Soher El Bably

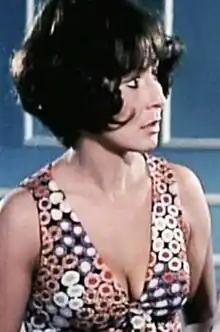
Soher El Bably in 1972

After completing secondary school, El Bably attended the Institute of Theatrical Arts. She starred in the play "Madraset El Moshaghbeen" (1973), and also in a stage version of the life of Raya and Sakina with famous actress Shadia in 1985. She appeared in Mahmoud Zulfikar's "The Unknown Woman" (1959), the film was a good start in her cinematic career.